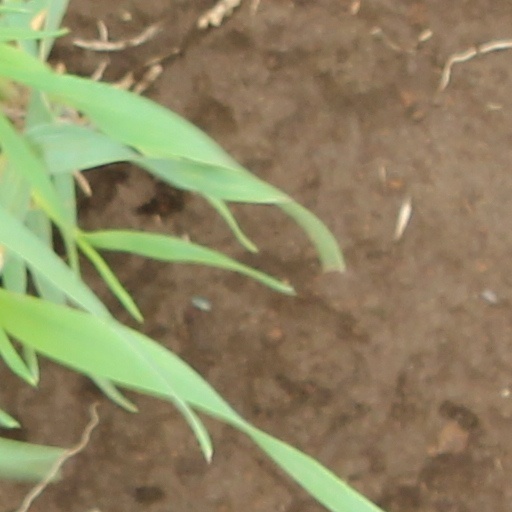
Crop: wheat